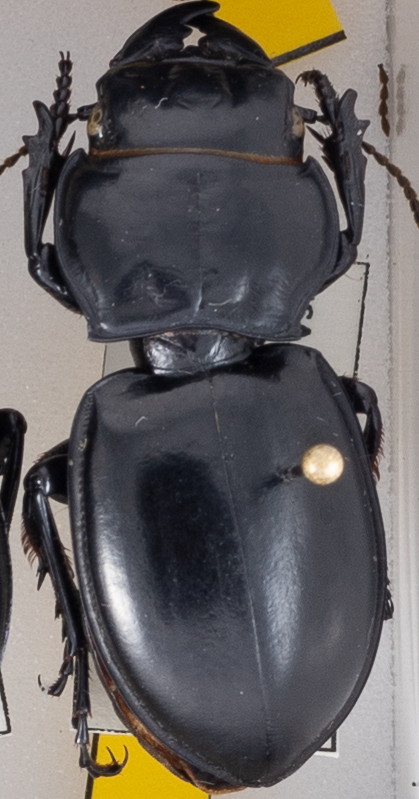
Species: Pasimachus californicus
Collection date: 2022-10-19
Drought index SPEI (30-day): -1.69
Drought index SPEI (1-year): -2.09
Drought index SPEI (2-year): -1.28